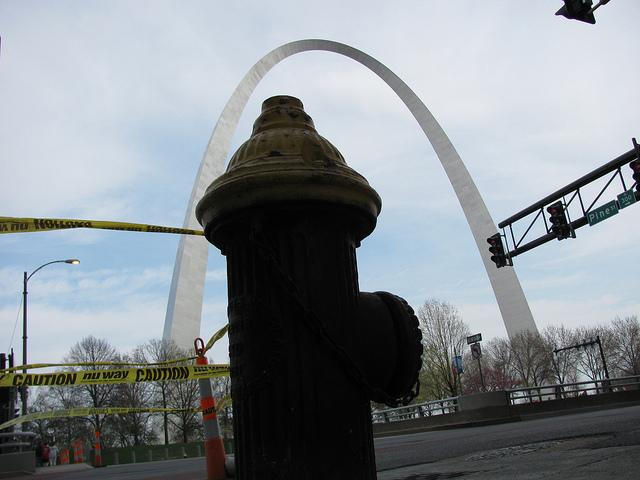
A brown rusted fire hydrant next to a massively tall arch.